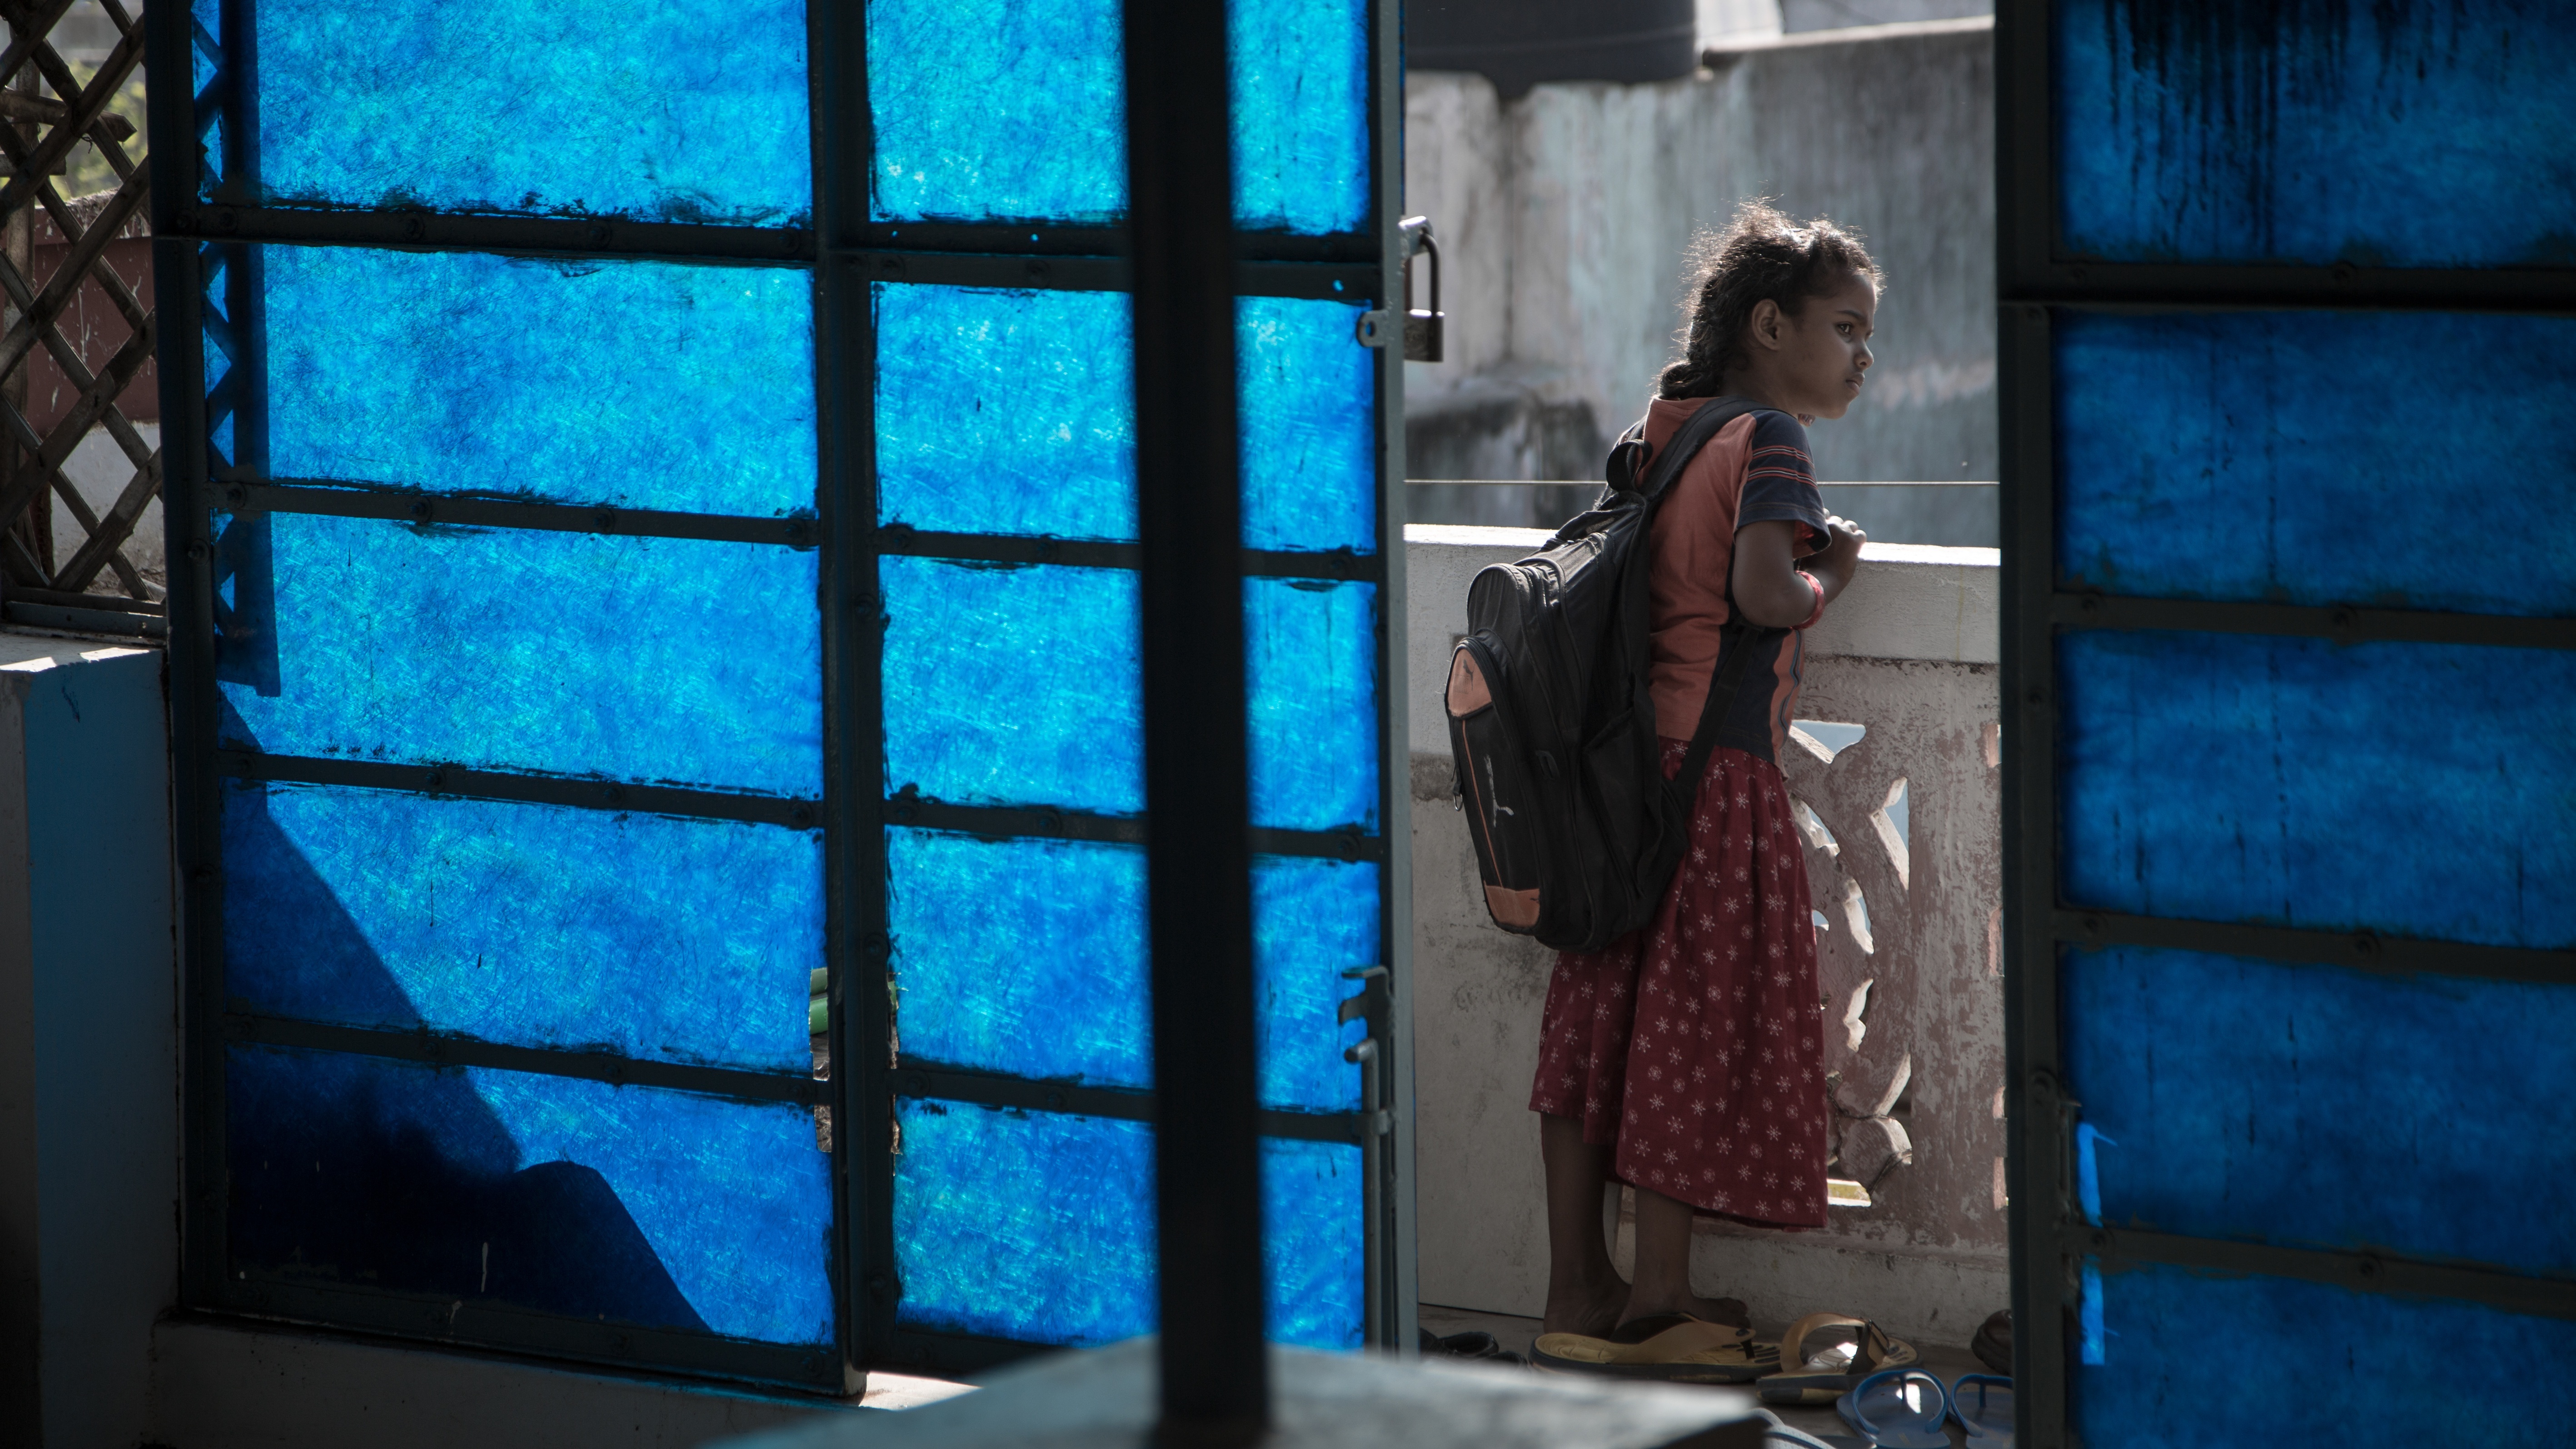
person, girl, window, glass, backpack, porch, looking, female, waiting, young, color, bag, child, blue, school, image, india, leaving, screenshot